Bascom Hill

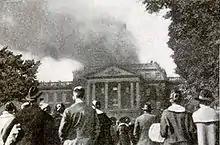
Bascom Hall on fire in 1916

What is now called Bascom Hall was the university's third major building, filling that prominent central spot which had been called "Main Edifice" on the early plan. The building was designed by Indianapolis architect William Tinsley in Italian Renaissance Revival style, and initially looked as shown in the 1885 drawing - quite different from today - smaller, with the center topped with a tall dome and a semi-circular colonnade facing the capitol. Tinsley's own biographer observed that it was "a handsome and dignified if somewhat pompous, edifice." It was built from 1857 to 1859, and was the first UW building used entirely for instruction. Like South Hall, the building of Bascom left the university financially stressed for years.